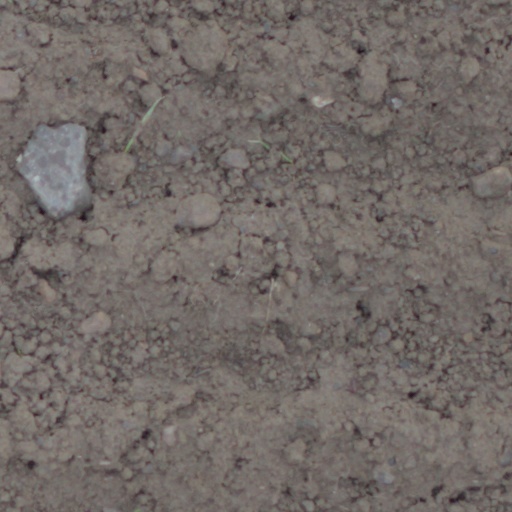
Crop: wheat